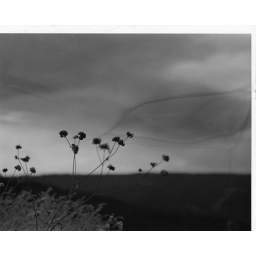
black and white pic taken near Grass Valley. scanned using epson printer scanner thingy